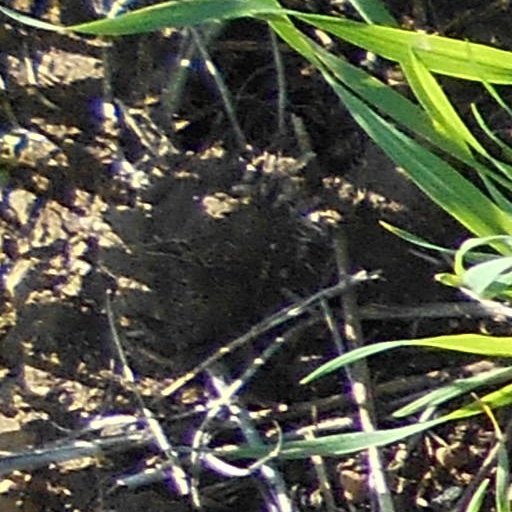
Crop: wheat